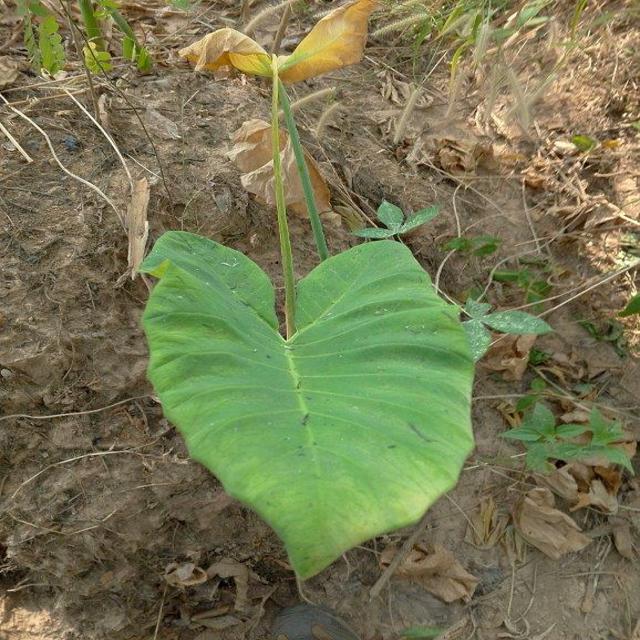
Label: Early_Blight